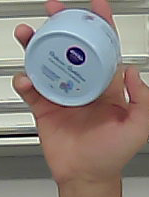
Product: nivea_baby